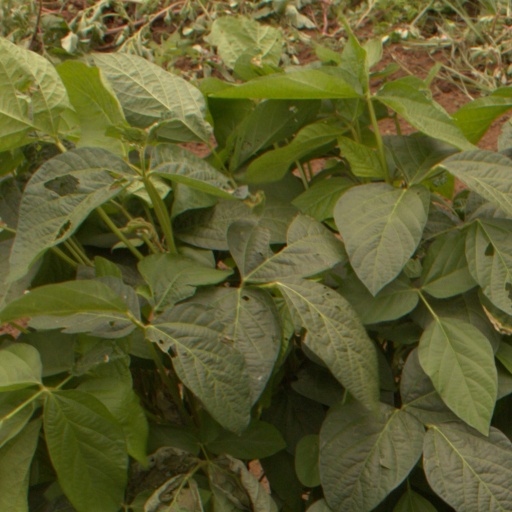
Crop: soybean